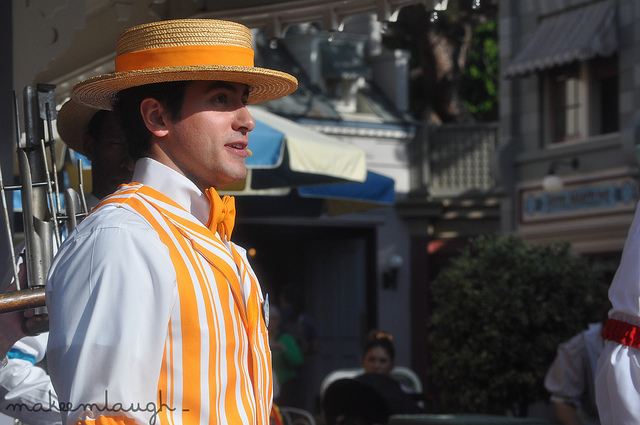
user: Given an image and a question. Answer the question in a short answer. Question: What is around this mans neck that's orange in color? Short Answer:
assistant: bow tie